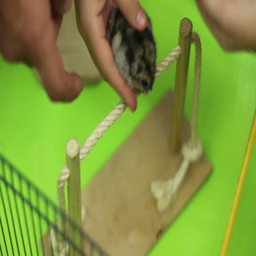
hamster hanging on a rope